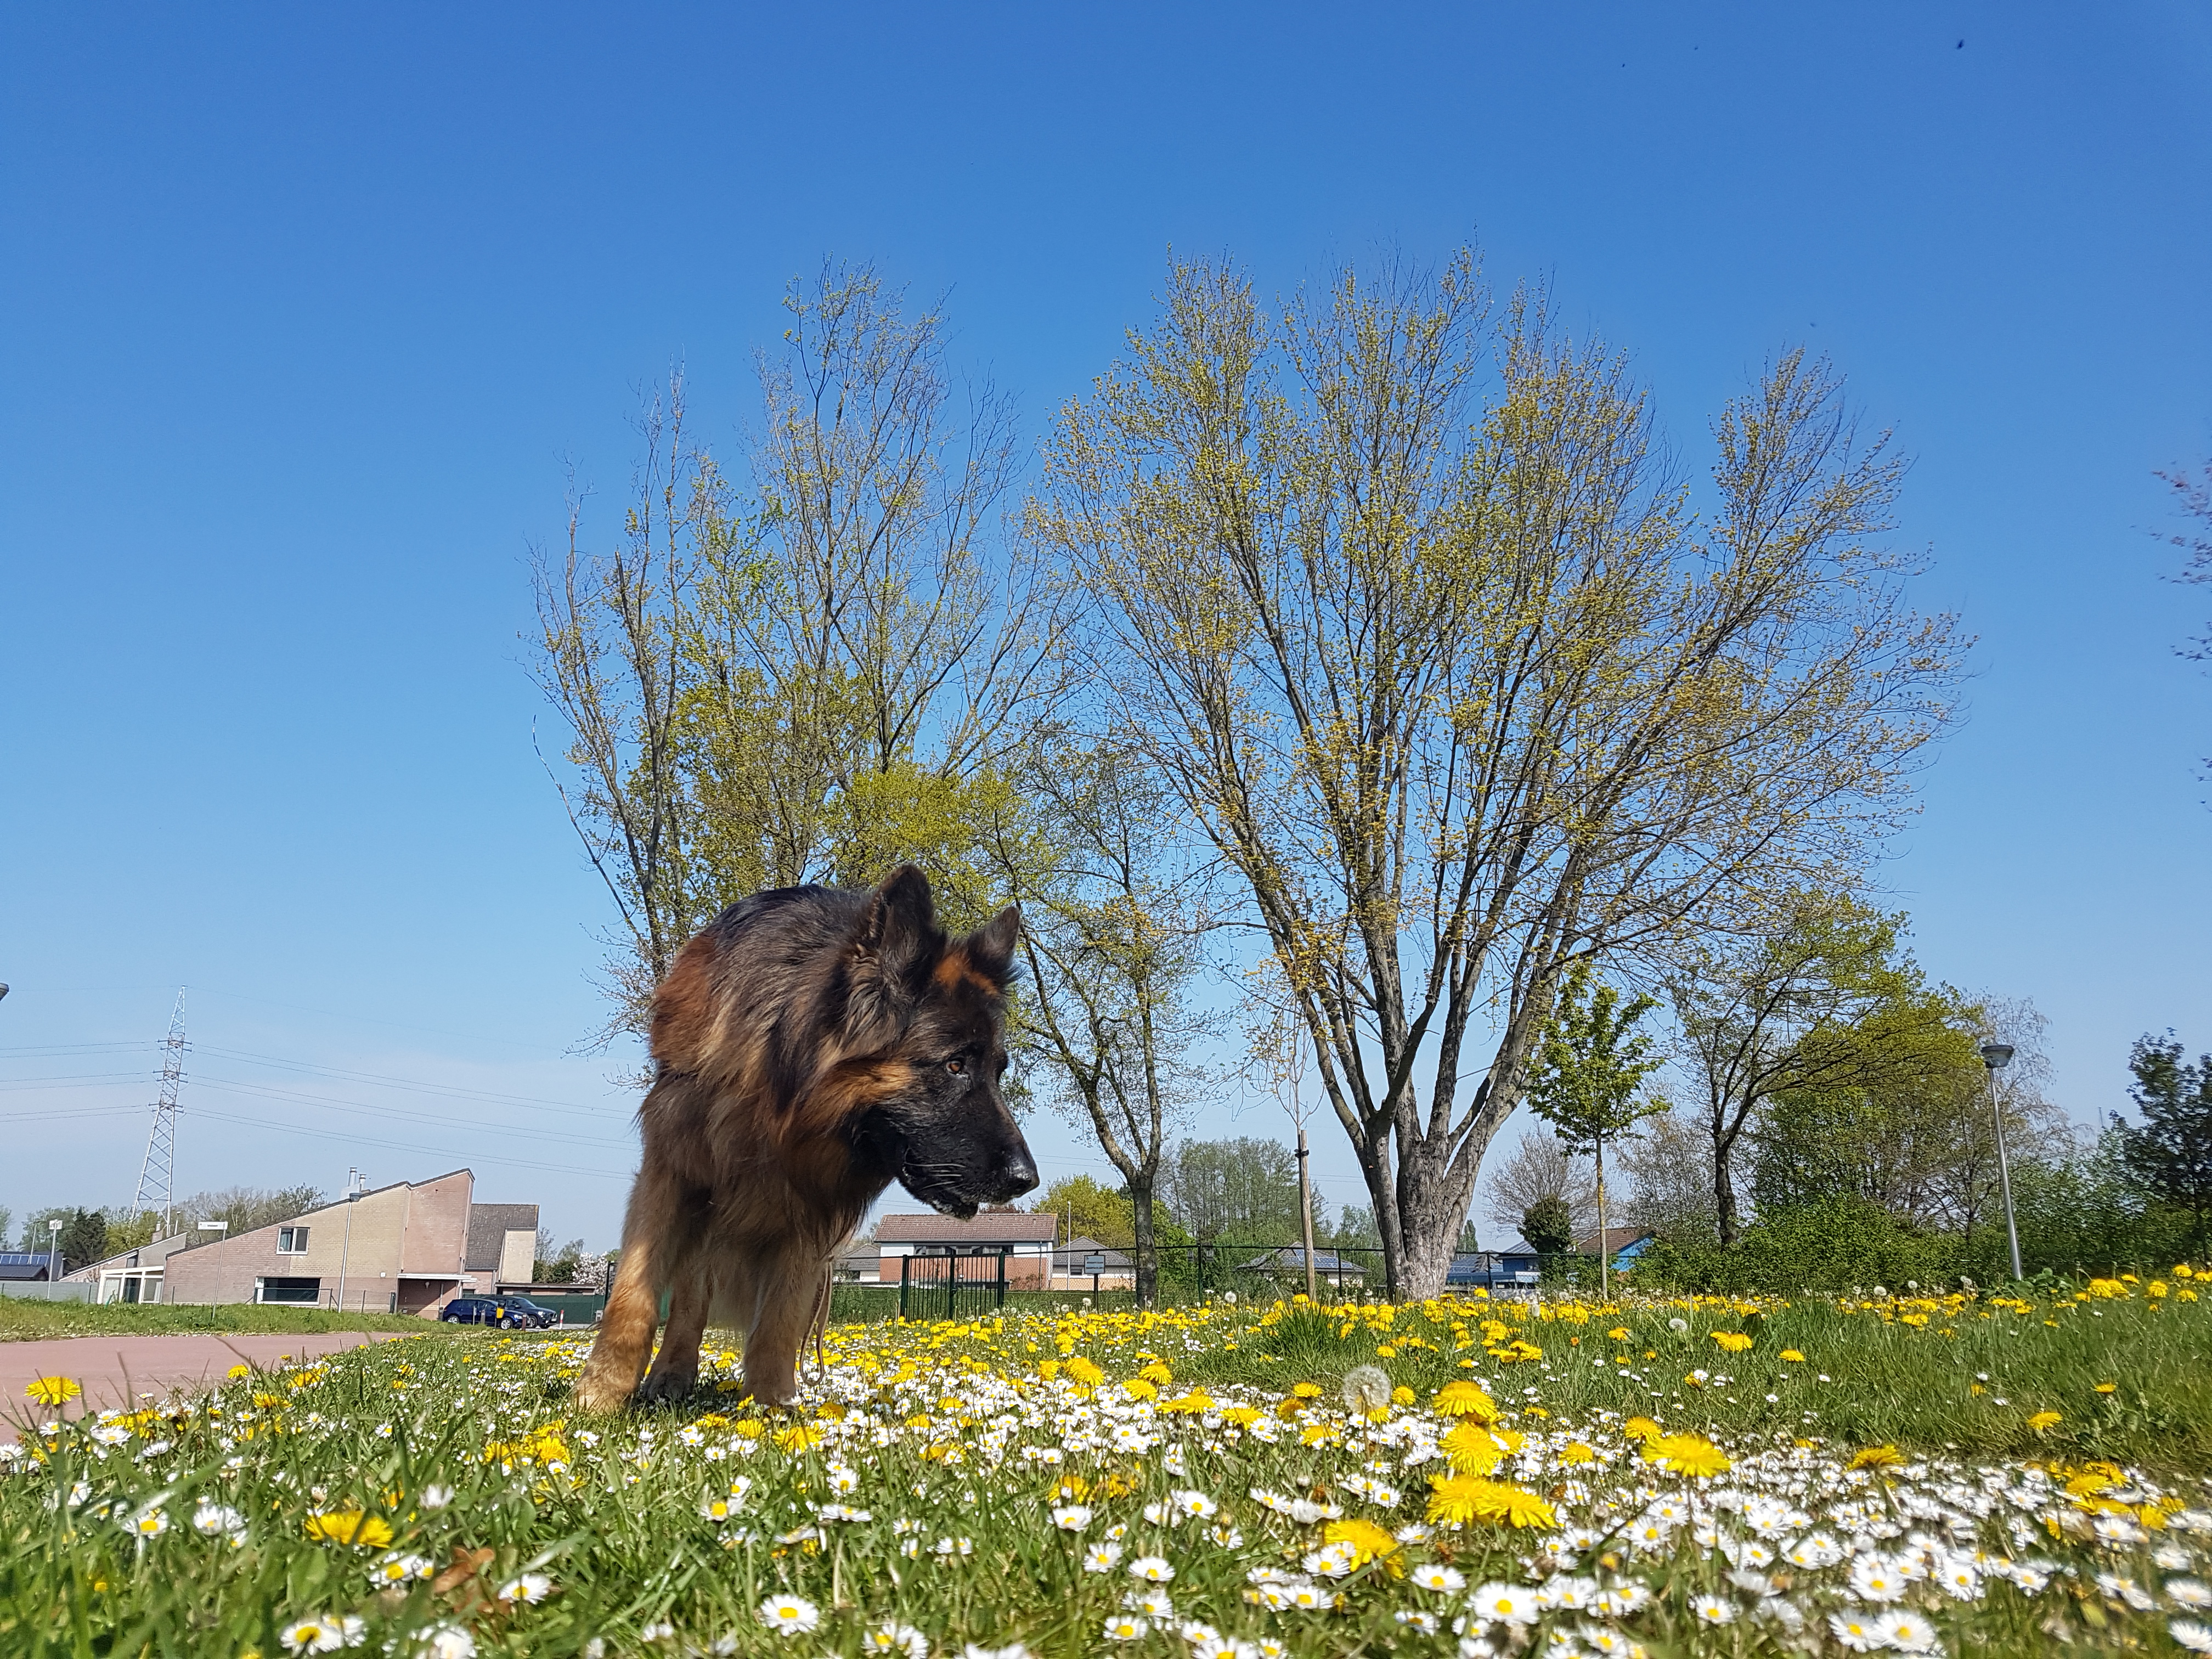
german shepherd, outside, dog, flowers, grass, canidae, spring, tree, plant, flower, wildflower, meadow, carnivore, sporting group, leonberger, pasture, dog breed, hovawart, herding dog, grassland